Scenes from Goethe's Faust

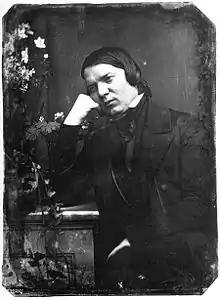
Robert Schumann in an 1850 daguerreotype

Scenes from Goethe's Faust ("Szenen aus Goethes Faust") is a musical-theatrical work by composer Robert Schumann. The work has been described as the height of his accomplishments in the realm of dramatic music. The work was written between 1844 and 1853 and is scored for SATB chorus, boys' chorus, orchestra, and a number of solo parts which, even with doubling, require seven solo singers, although eight (three sopranos, two mezzos, one tenor, one baritone, and one bass) is the usual number for a performance. Schumann never saw all three parts of the work performed in the same concert, or published together. Eric Sams comments 'There is no coherence in the orchestration, which audibly dates from two different periods (hand-horns in Part III, valve-horns elsewhere)', leading him to conclude that Schumann did not conceive the work as a whole, although late nineteenth-century ideas of performance mean that in the modern era the piece is predominantly heard with all three parts.